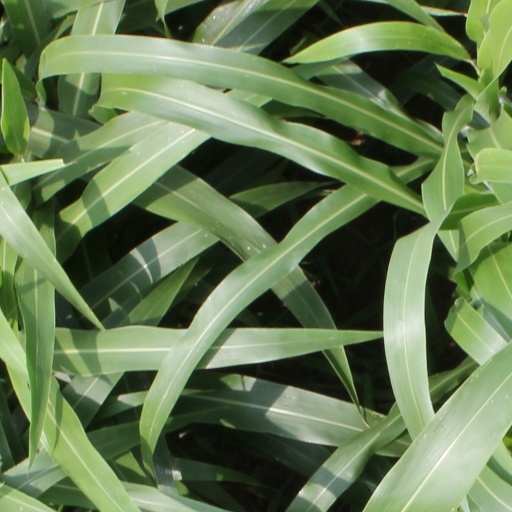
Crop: sorghum